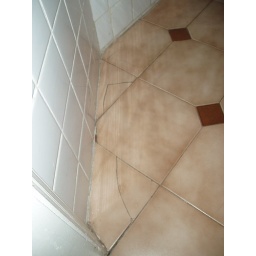
Four cracked tiles along wall in bathroom floor of parlor floor bathroom